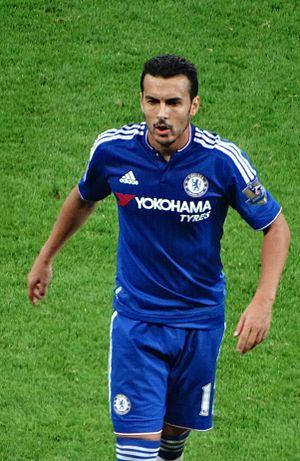
Pedro Eliezer Rodríguez Ledesma, appelé Pedro ou Pedrito, né le 28 juillet 1987 à Santa Cruz de Tenerife, est un footballeur international espagnol évoluant au poste d'attaquant.